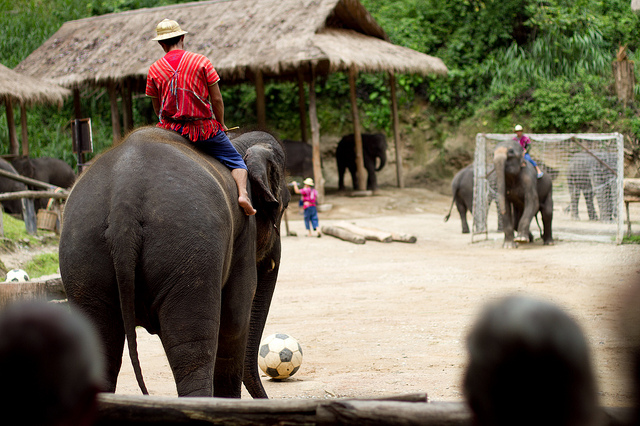
một người đàn ông cưỡi một con voi bên cạnh một quả bóng đá lớn